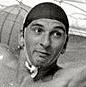
Age: 20